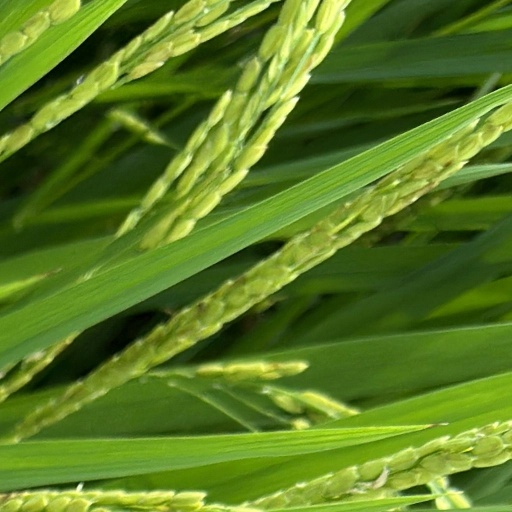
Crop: rice